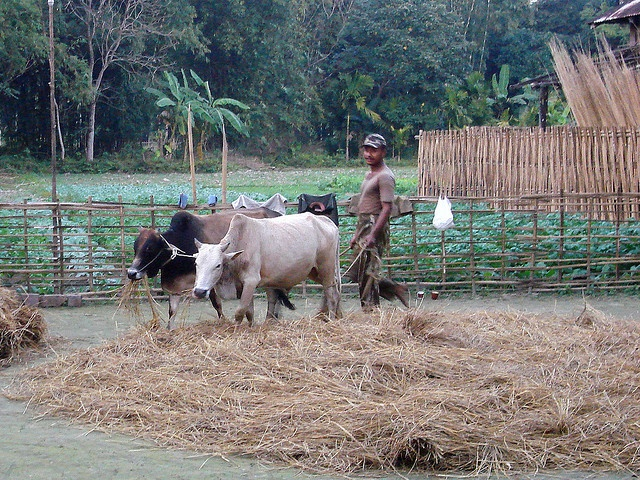
A farmer driving a pair of oxen around a pile of hay.
The man is with his two cows while they eat hay.
This is a picture of a man walking two animals.
A man walks behind two oxen on a farm.
A man is tending to cows in a fenced yard.